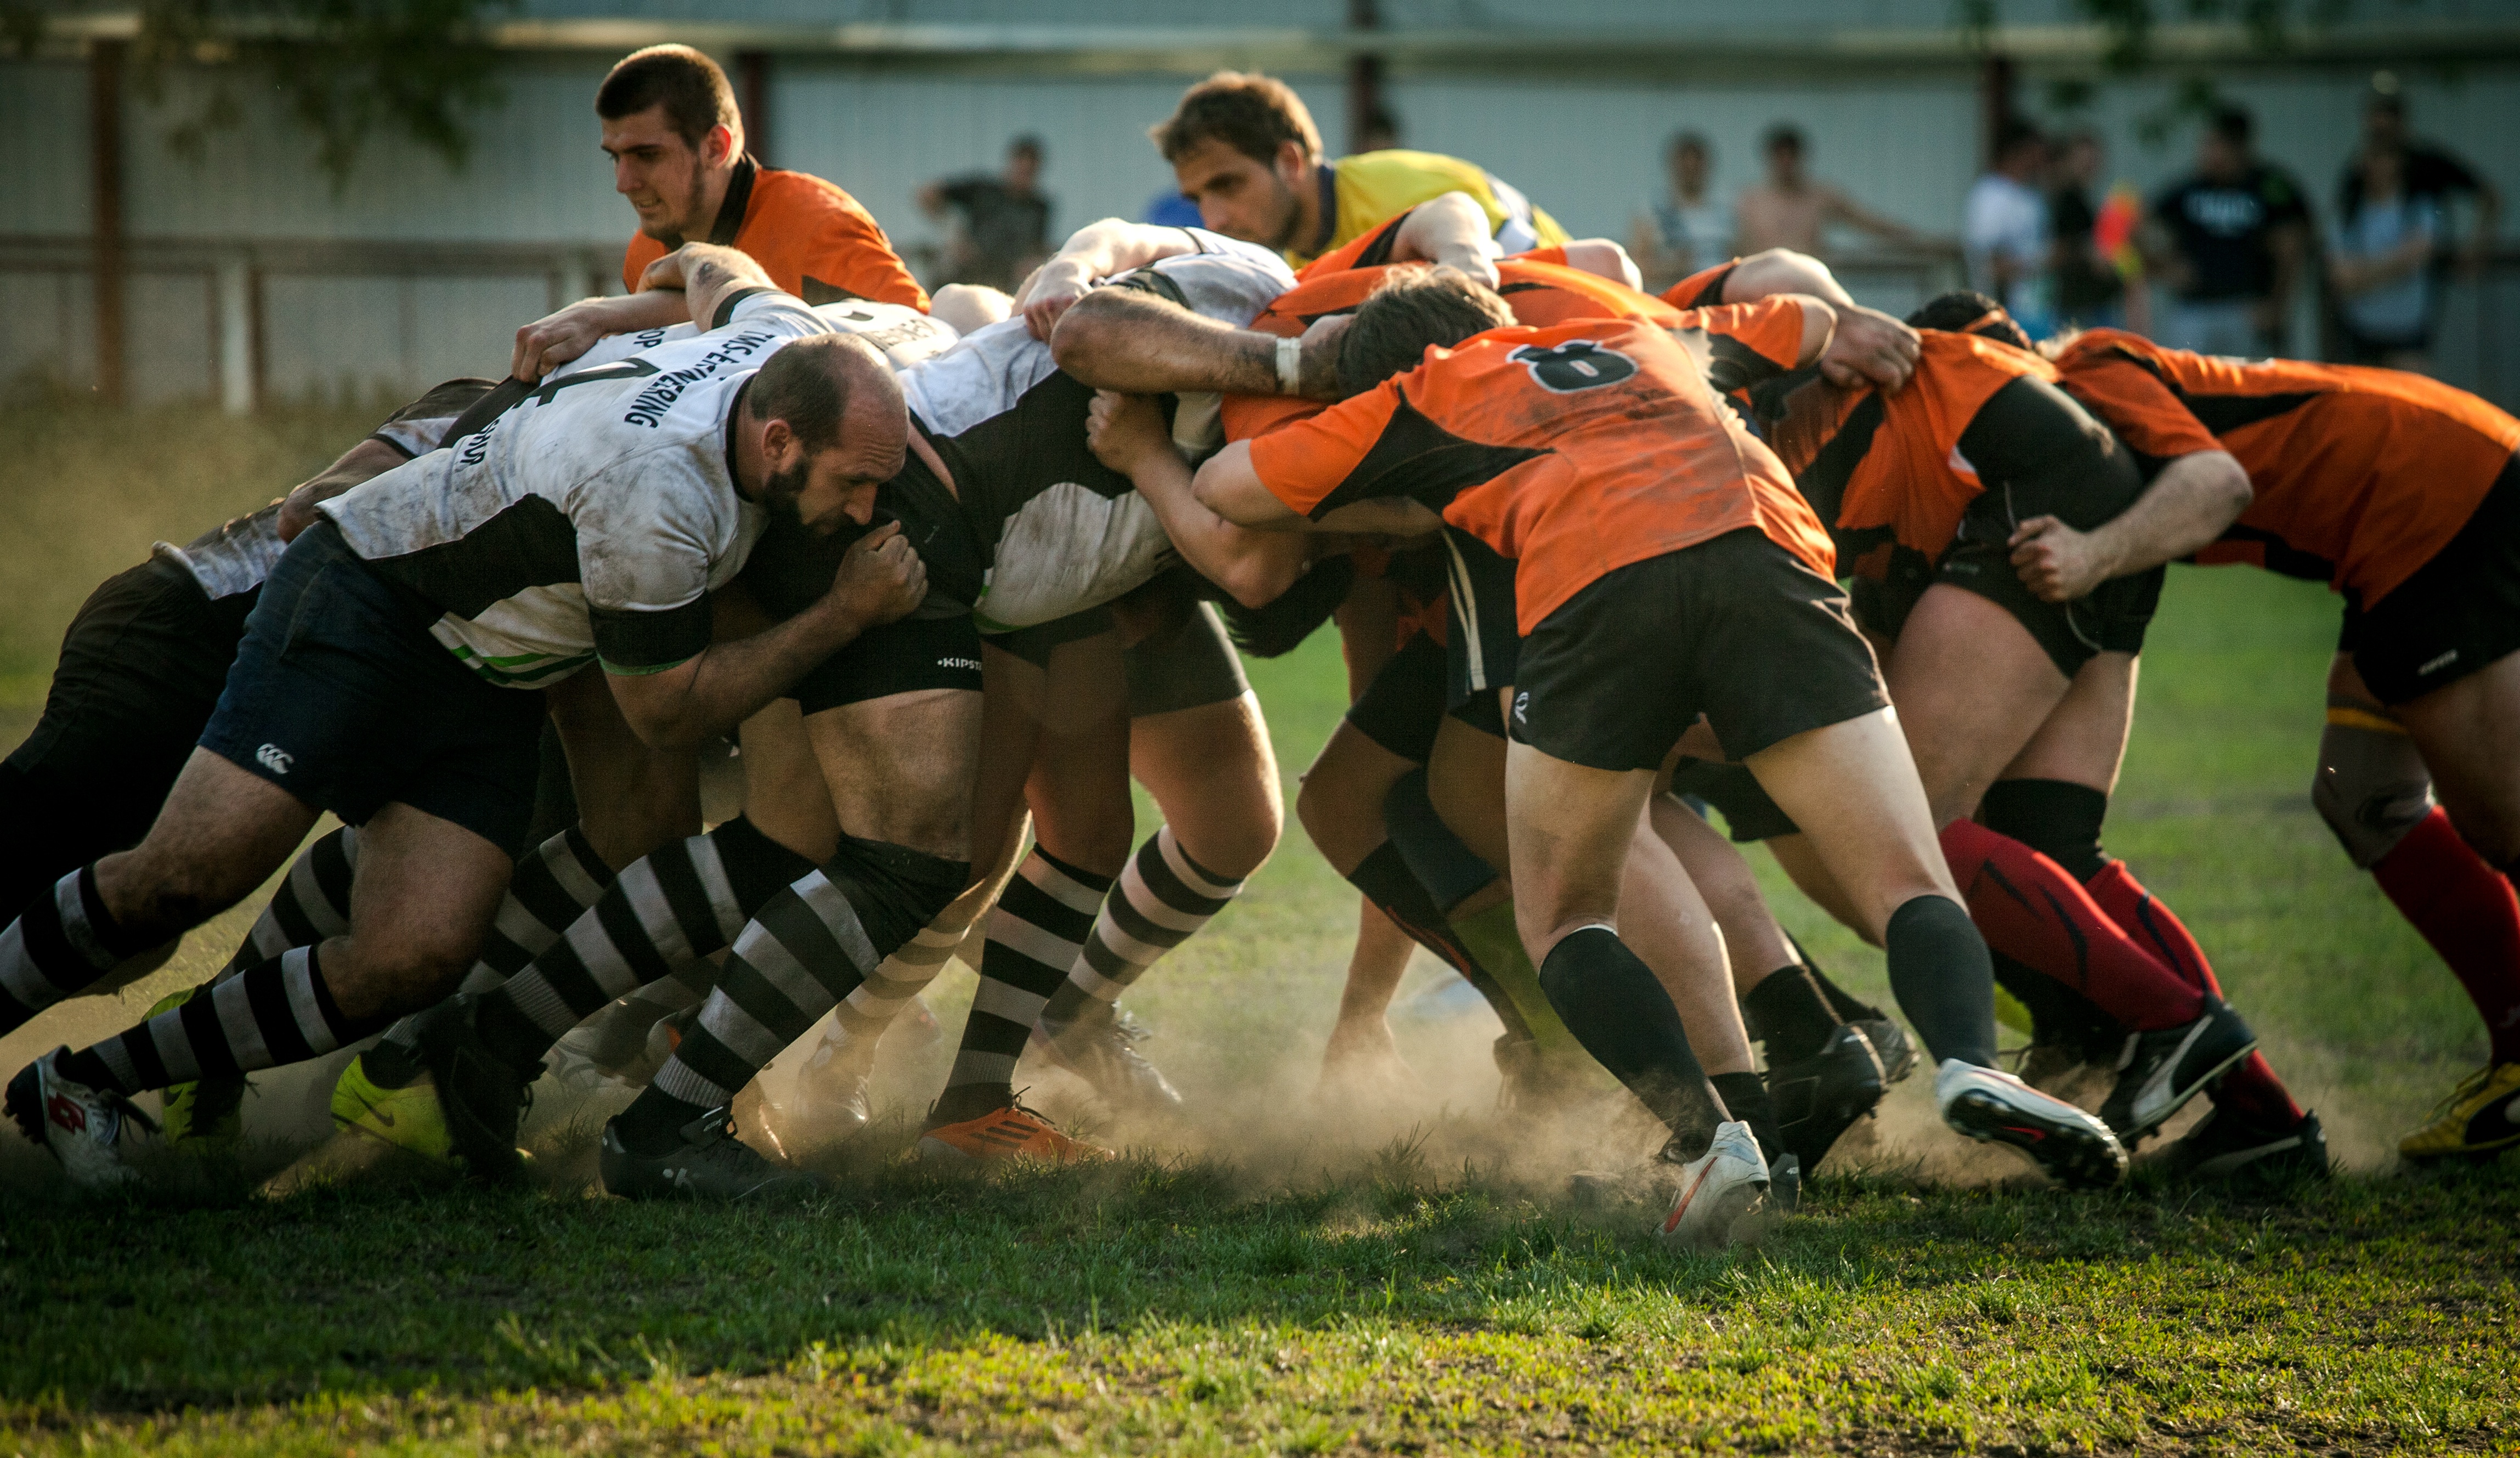
man, structure, sport, soccer, stadium, player, rugby, team, sports, sportman, tackle, football player, team sport, rugby player, sport venue, rugby football, rugby union, rugby league, rugby sevens